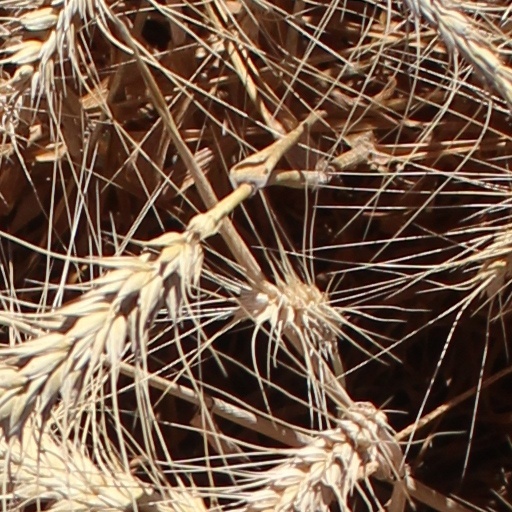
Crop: wheat